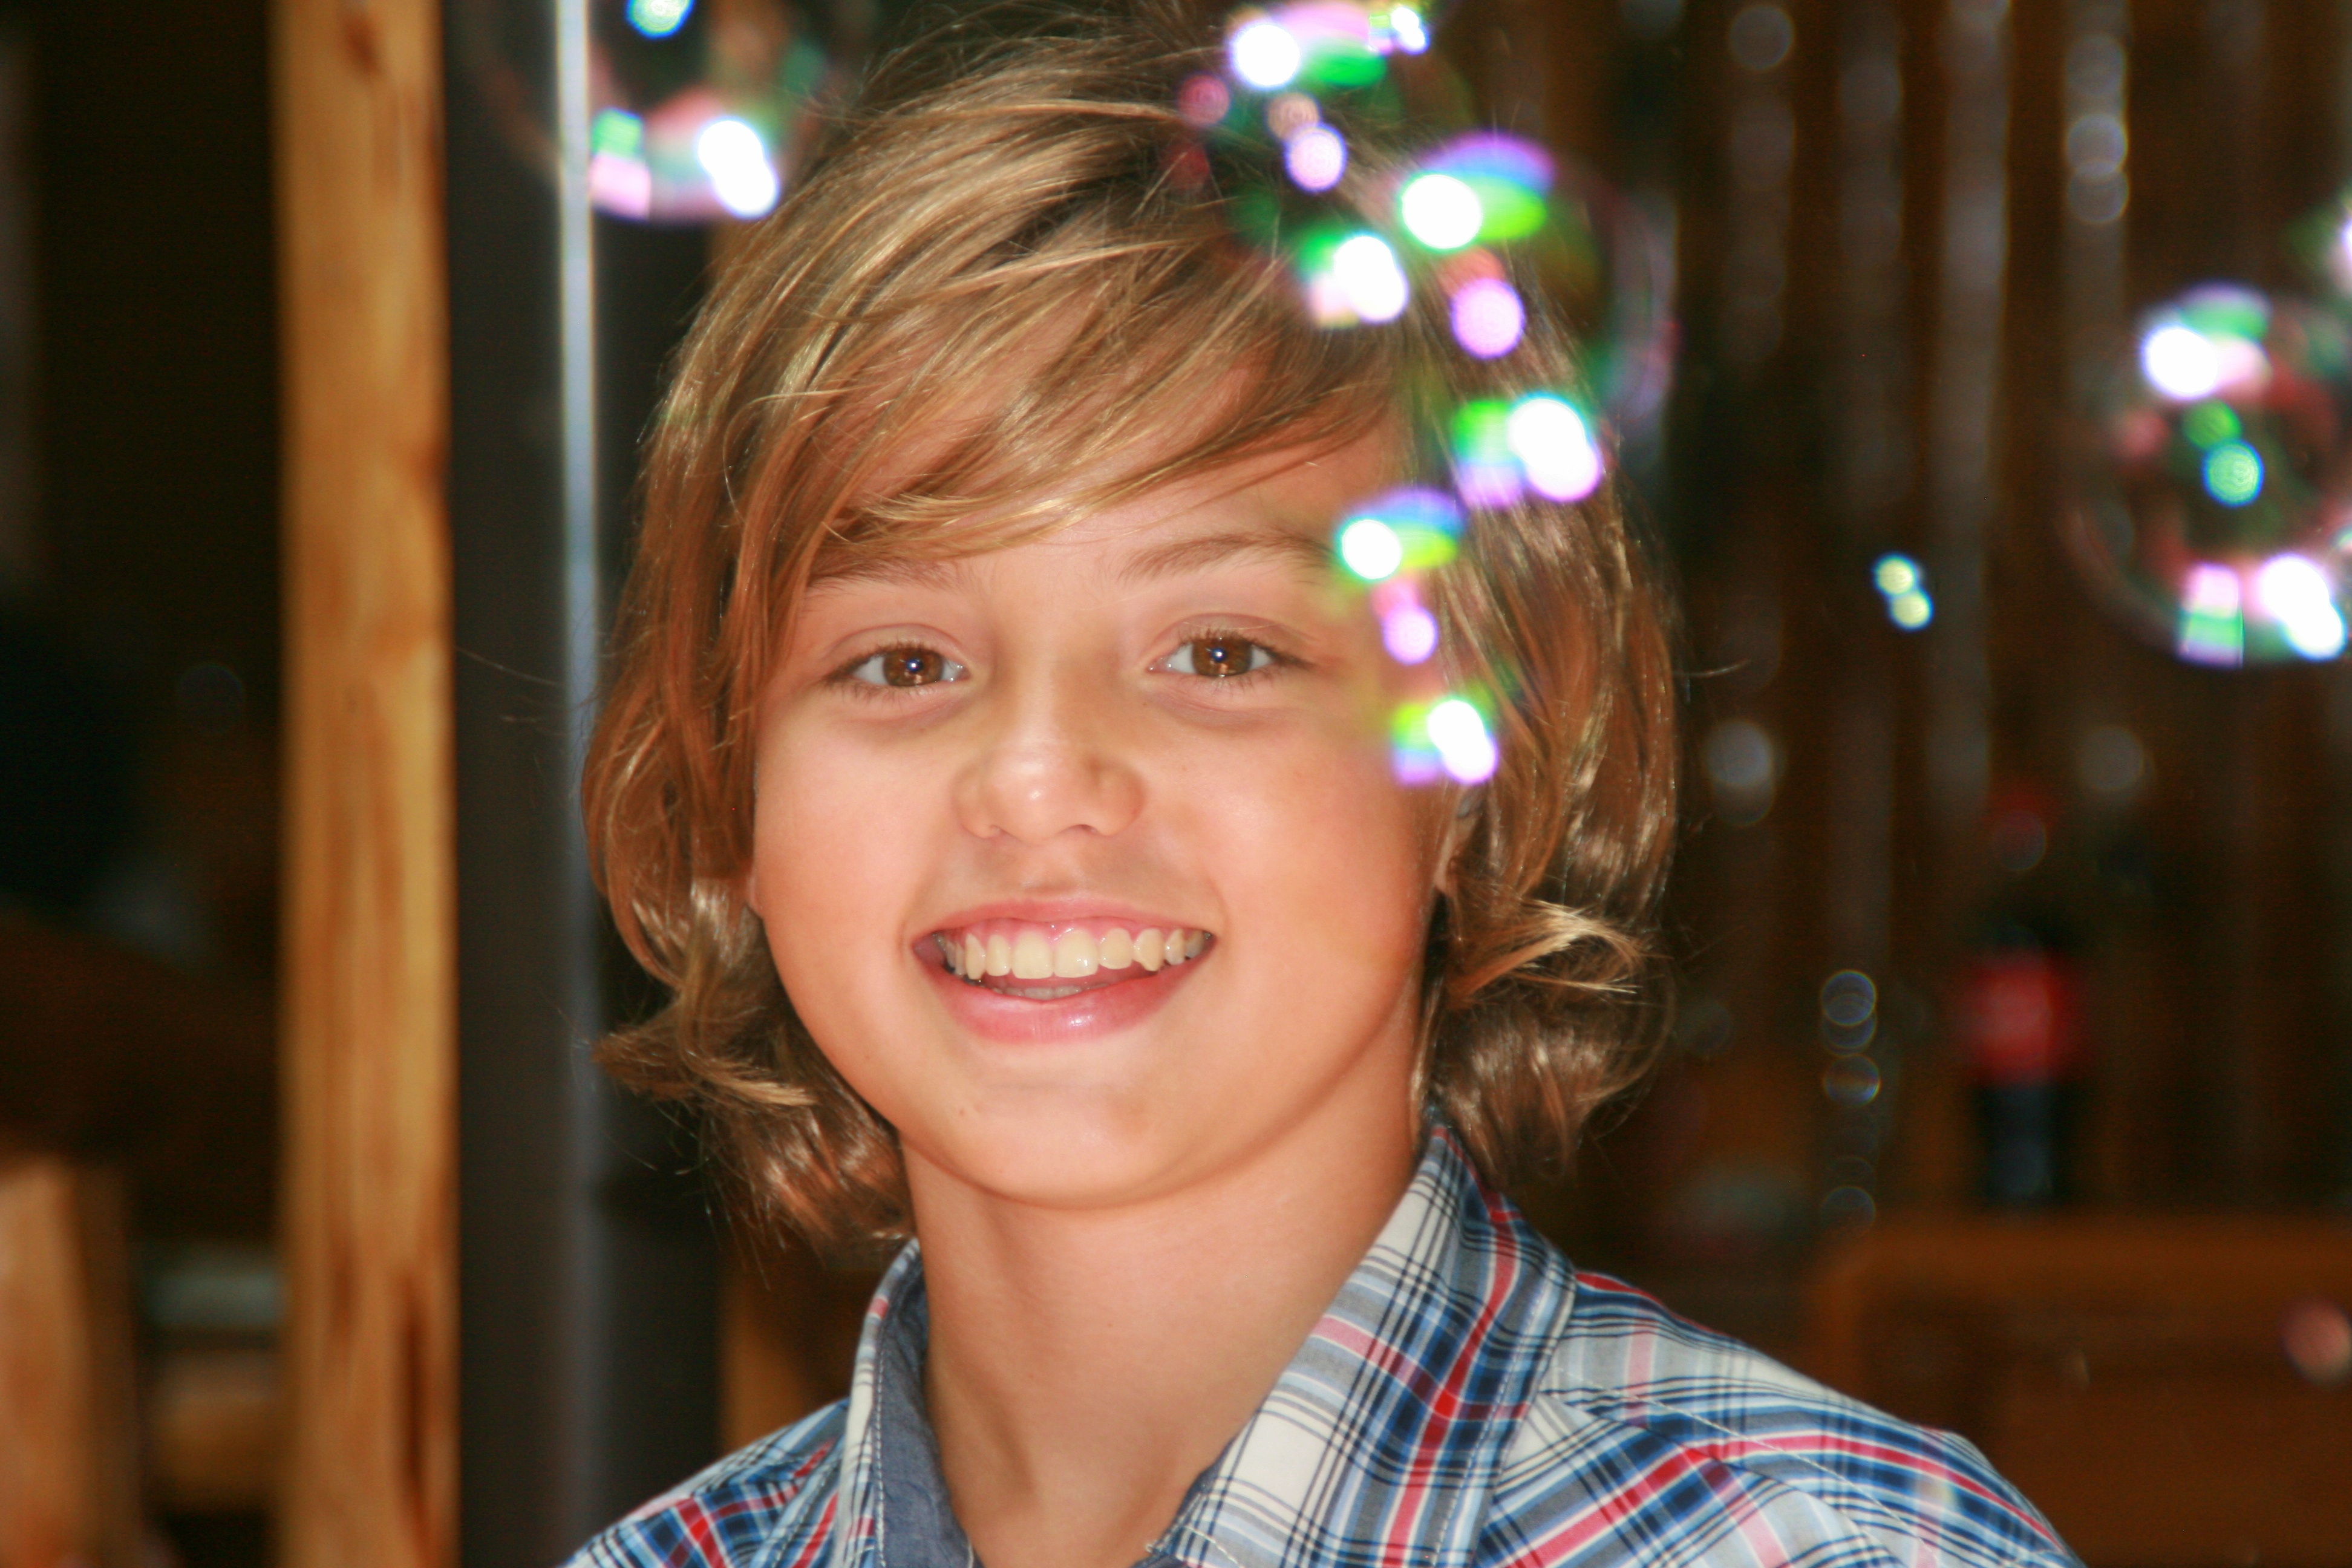
person, people, girl, play, boy, portrait, child, facial expression, smile, fun, eye, party, bubbles, sweetness